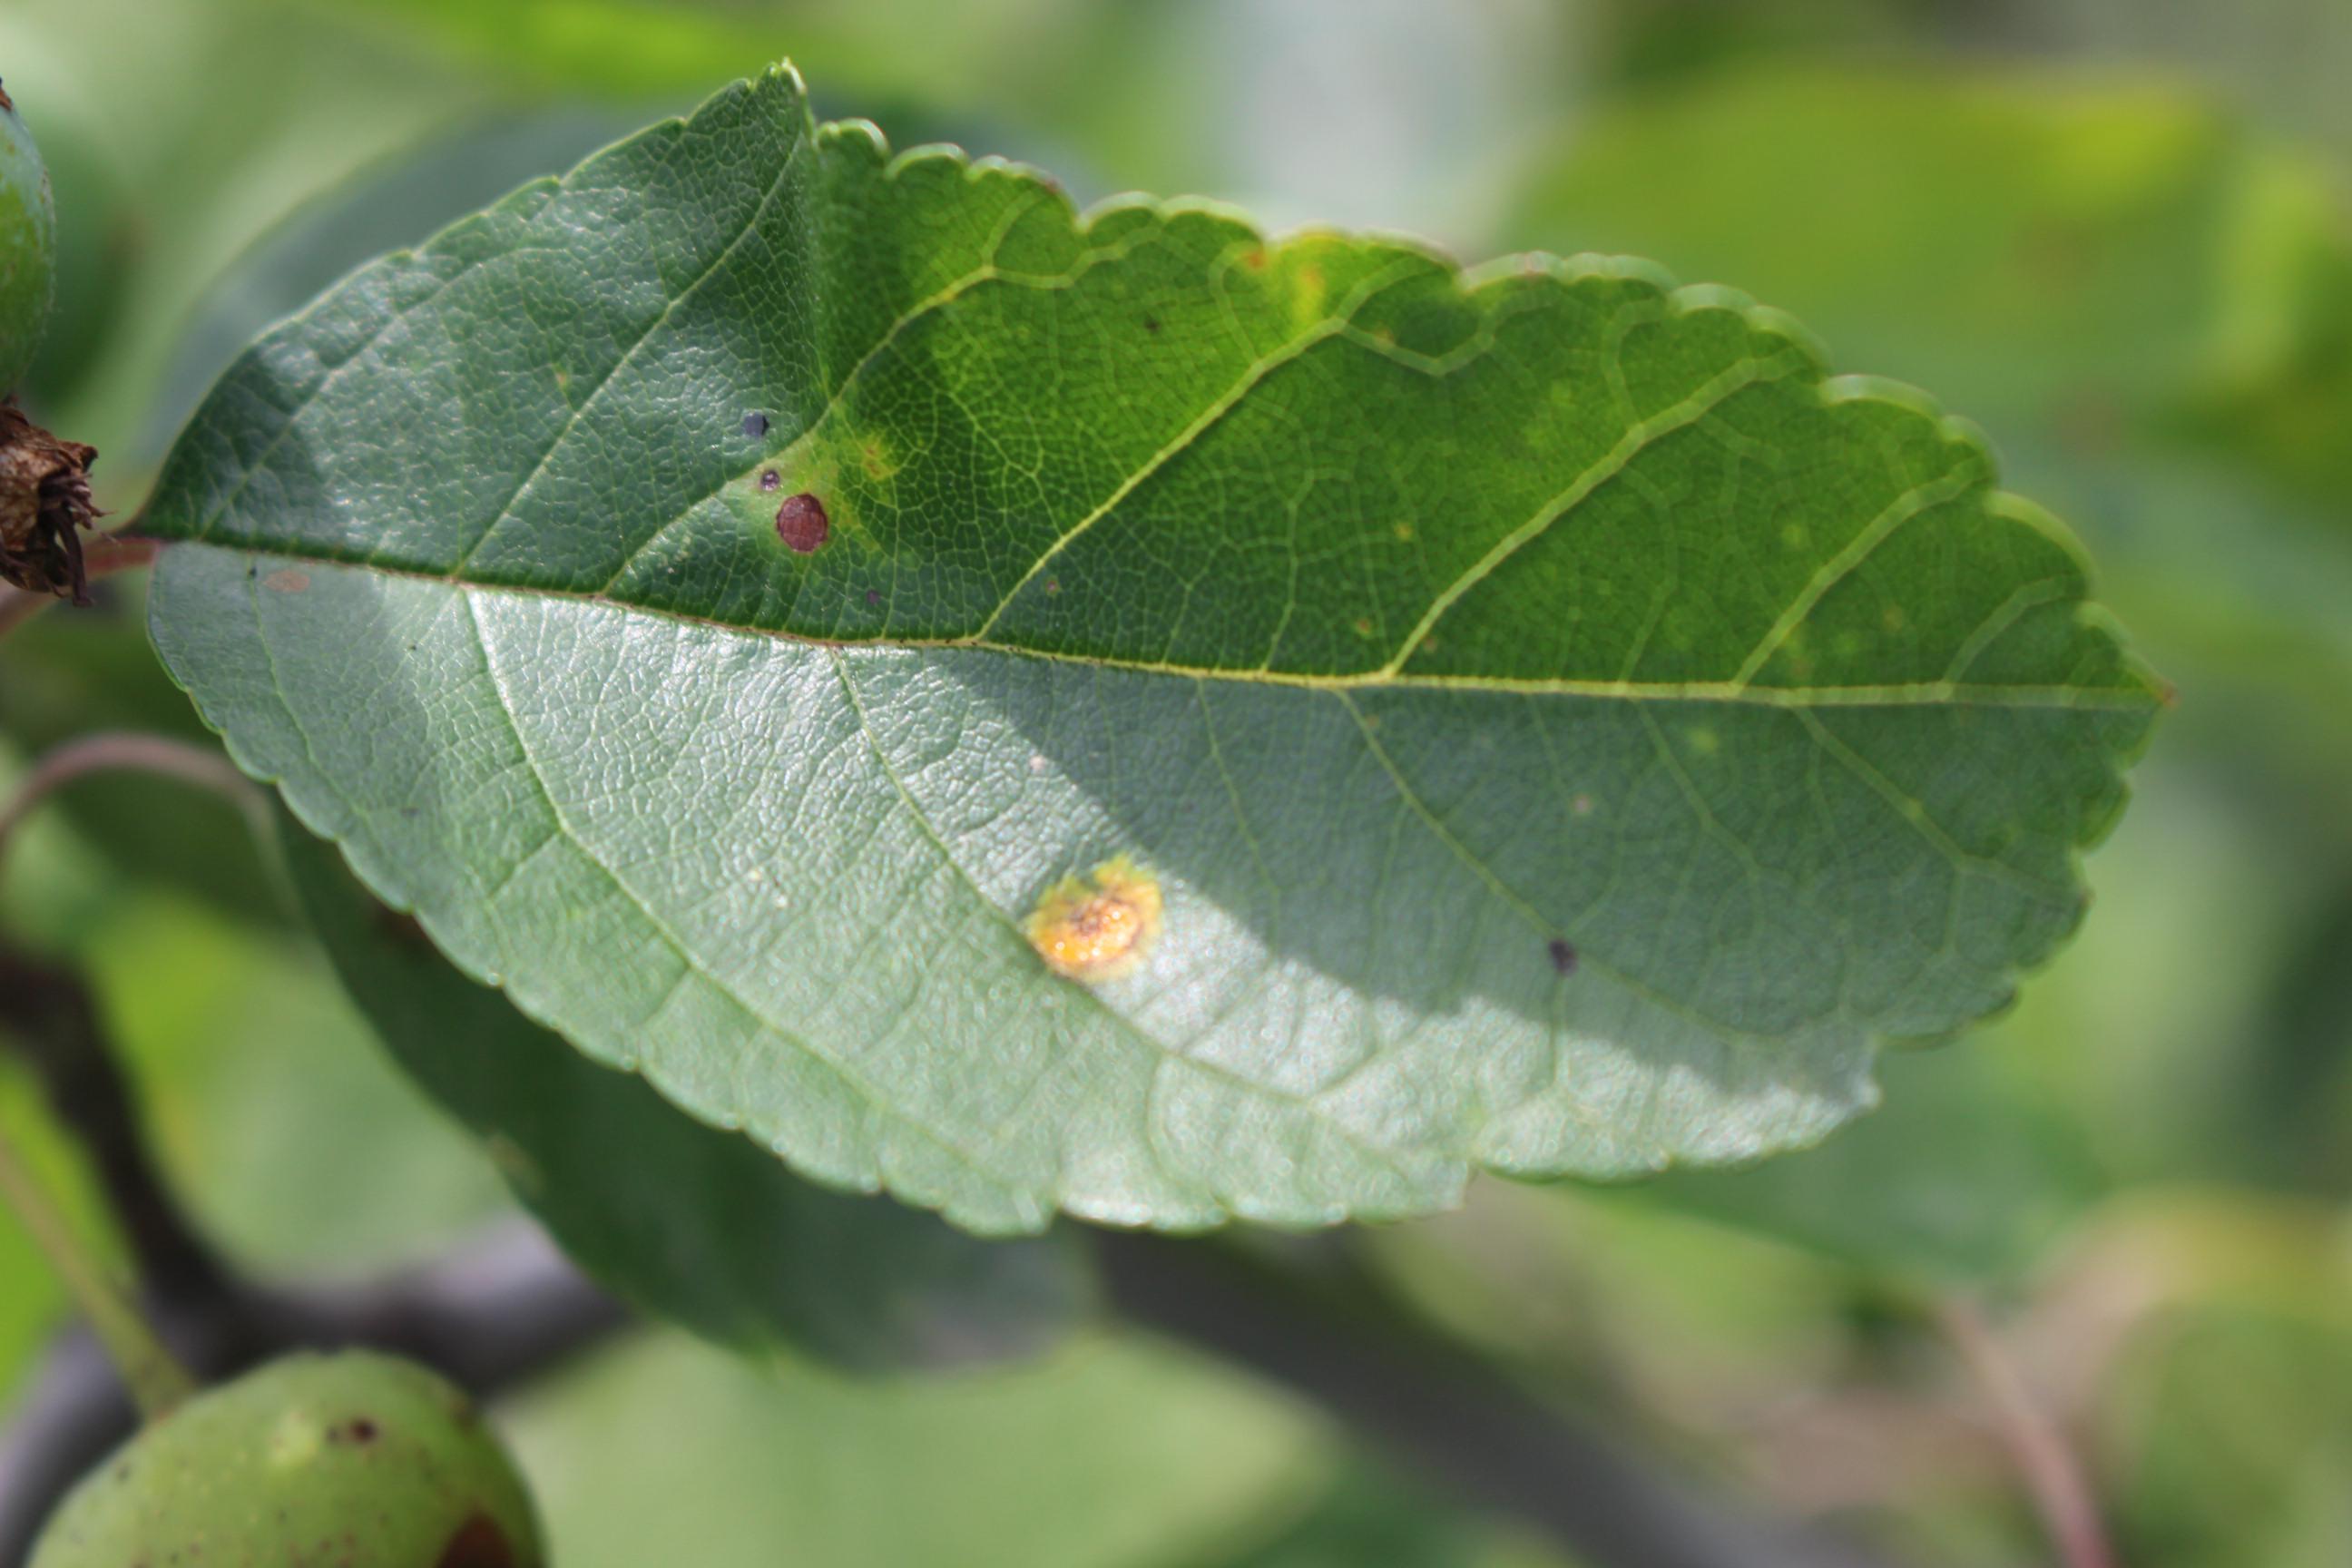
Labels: rust, frog_eye_leaf_spot